Anne Holton

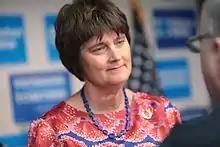
Holton in 2016, campaigning for Hillary Clinton and her husband, Tim Kaine, in Phoenix, Arizona.

In 2016, Democratic Party presidential nominee Hillary Clinton selected Holton's husband Tim Kaine to serve as her running-mate. Following her husband's selection as Clinton's running mate, Holton began traveling the country campaigning for the 2016 Democratic ticket. Immediately after the 2016 Democratic National Convention, Holton joined Clinton and Kaine on a bus trip through Pennsylvania and Ohio. She continued campaigning, sometimes appearing with her husband and sometimes alone, in several states. Holton discussed policy surrounding childcare and initiatives for small businesses when campaigning.